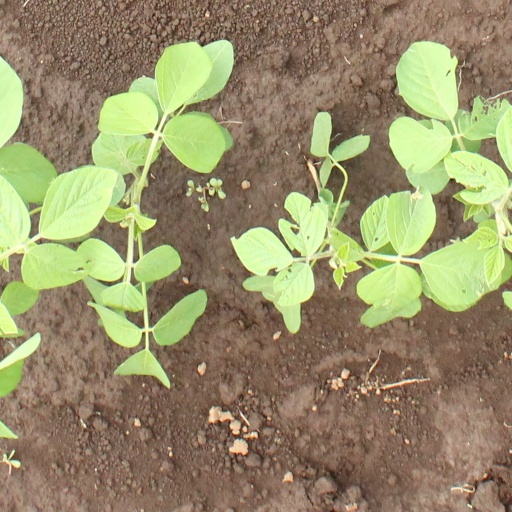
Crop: soybean